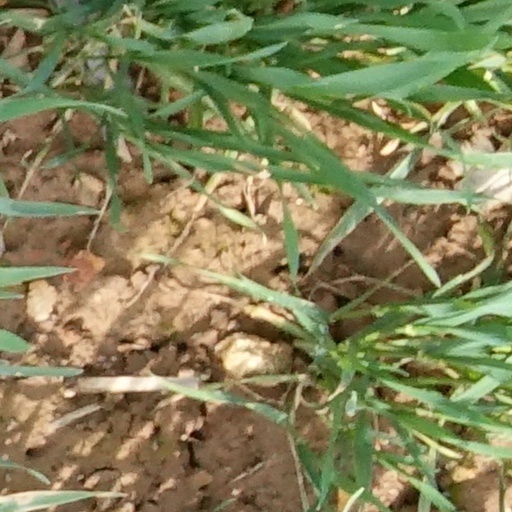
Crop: wheat